Ceremonies of ancient Greece

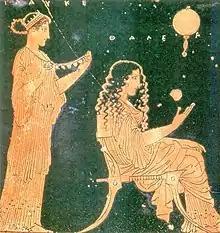
Painting on ancient Greek ceramic depicting a bride preparing for her wedding.

A key aspect of ceremonial life involved the sacrificing of domestic animals. This was performed at an altar usually located outside of temples. Animal sacrifices were also accompanied by singing and prayer. The animal was chosen and should be of good stock and in good health, and bulls were preferred over other animals, though sacrifices could involve cows, sheep, goats, pigs, and birds, however, sheep were the most common animal that was sacrificed.